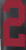
Number: 2